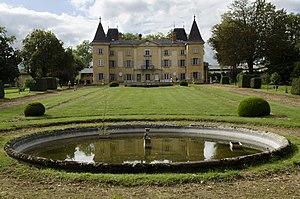
Château de Vaurenard, Rhône, France Château et fontaine This building is inscrit au titre des Monuments Historiques. It is indexed in the Base Mérimée, a database of architectural heritage maintained by the French Ministry of Culture,
Cet article recense les monuments historiques situés dans le département du Rhône, en France, mais hors de la métropole de Lyon ou de la commune de Villefranche-sur-Saône. Ces deux zones comportant un grand nombre de monuments classés ou inscrits, deux pages spécifiques leur sont dédiées : Liste des monuments historiques de la métropole de Lyon et Liste des monuments historiques de Villefranche-sur-Saône.
Gleizé est une commune française, située dans le département du Rhône en région Auvergne-Rhône-Alpes.